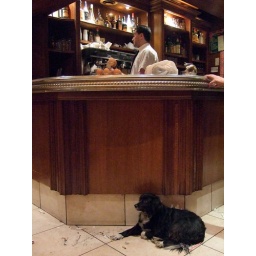
you can tell it's france because of the dogs and cigarette butts under the bar